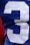
Number: 3